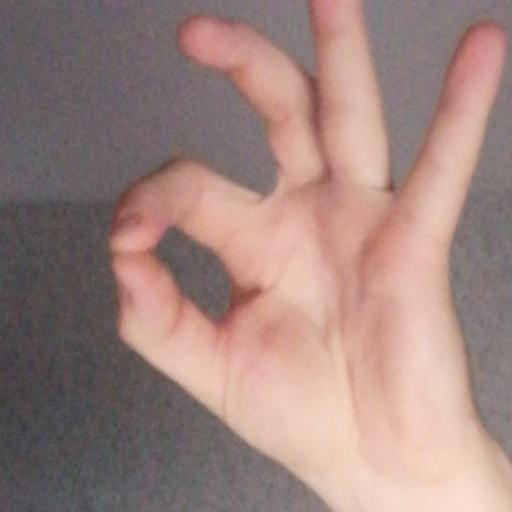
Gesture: ok